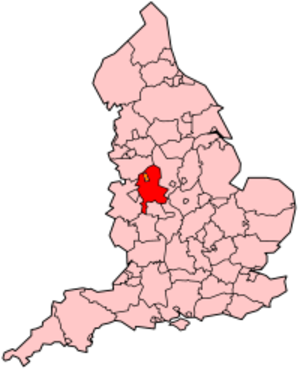
Staffordshire
Staffordshires lokalisering
Staffordshire er et amt i den engelske region West Midlands. Staffordshire grænser op til Cheshire, Derbyshire, Leicestershire, Warwickshire, West Midlands, Worcestershire, og Shropshire. Den største by i Staffordshire er Stoke-on-Trent.